Andrey Arkhangelsky

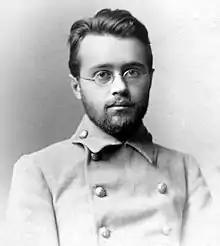

Andrey Dmitriyevich Arkhangelsky (December 8, 1879 – June 16, 1940) was a geologist. He was a professor at Moscow State University. He was Corresponding Member of the Division of Physical-Mathematical Sciences since 1925, and Academician of the Division of Physical-Mathematical Sciences since 1929.